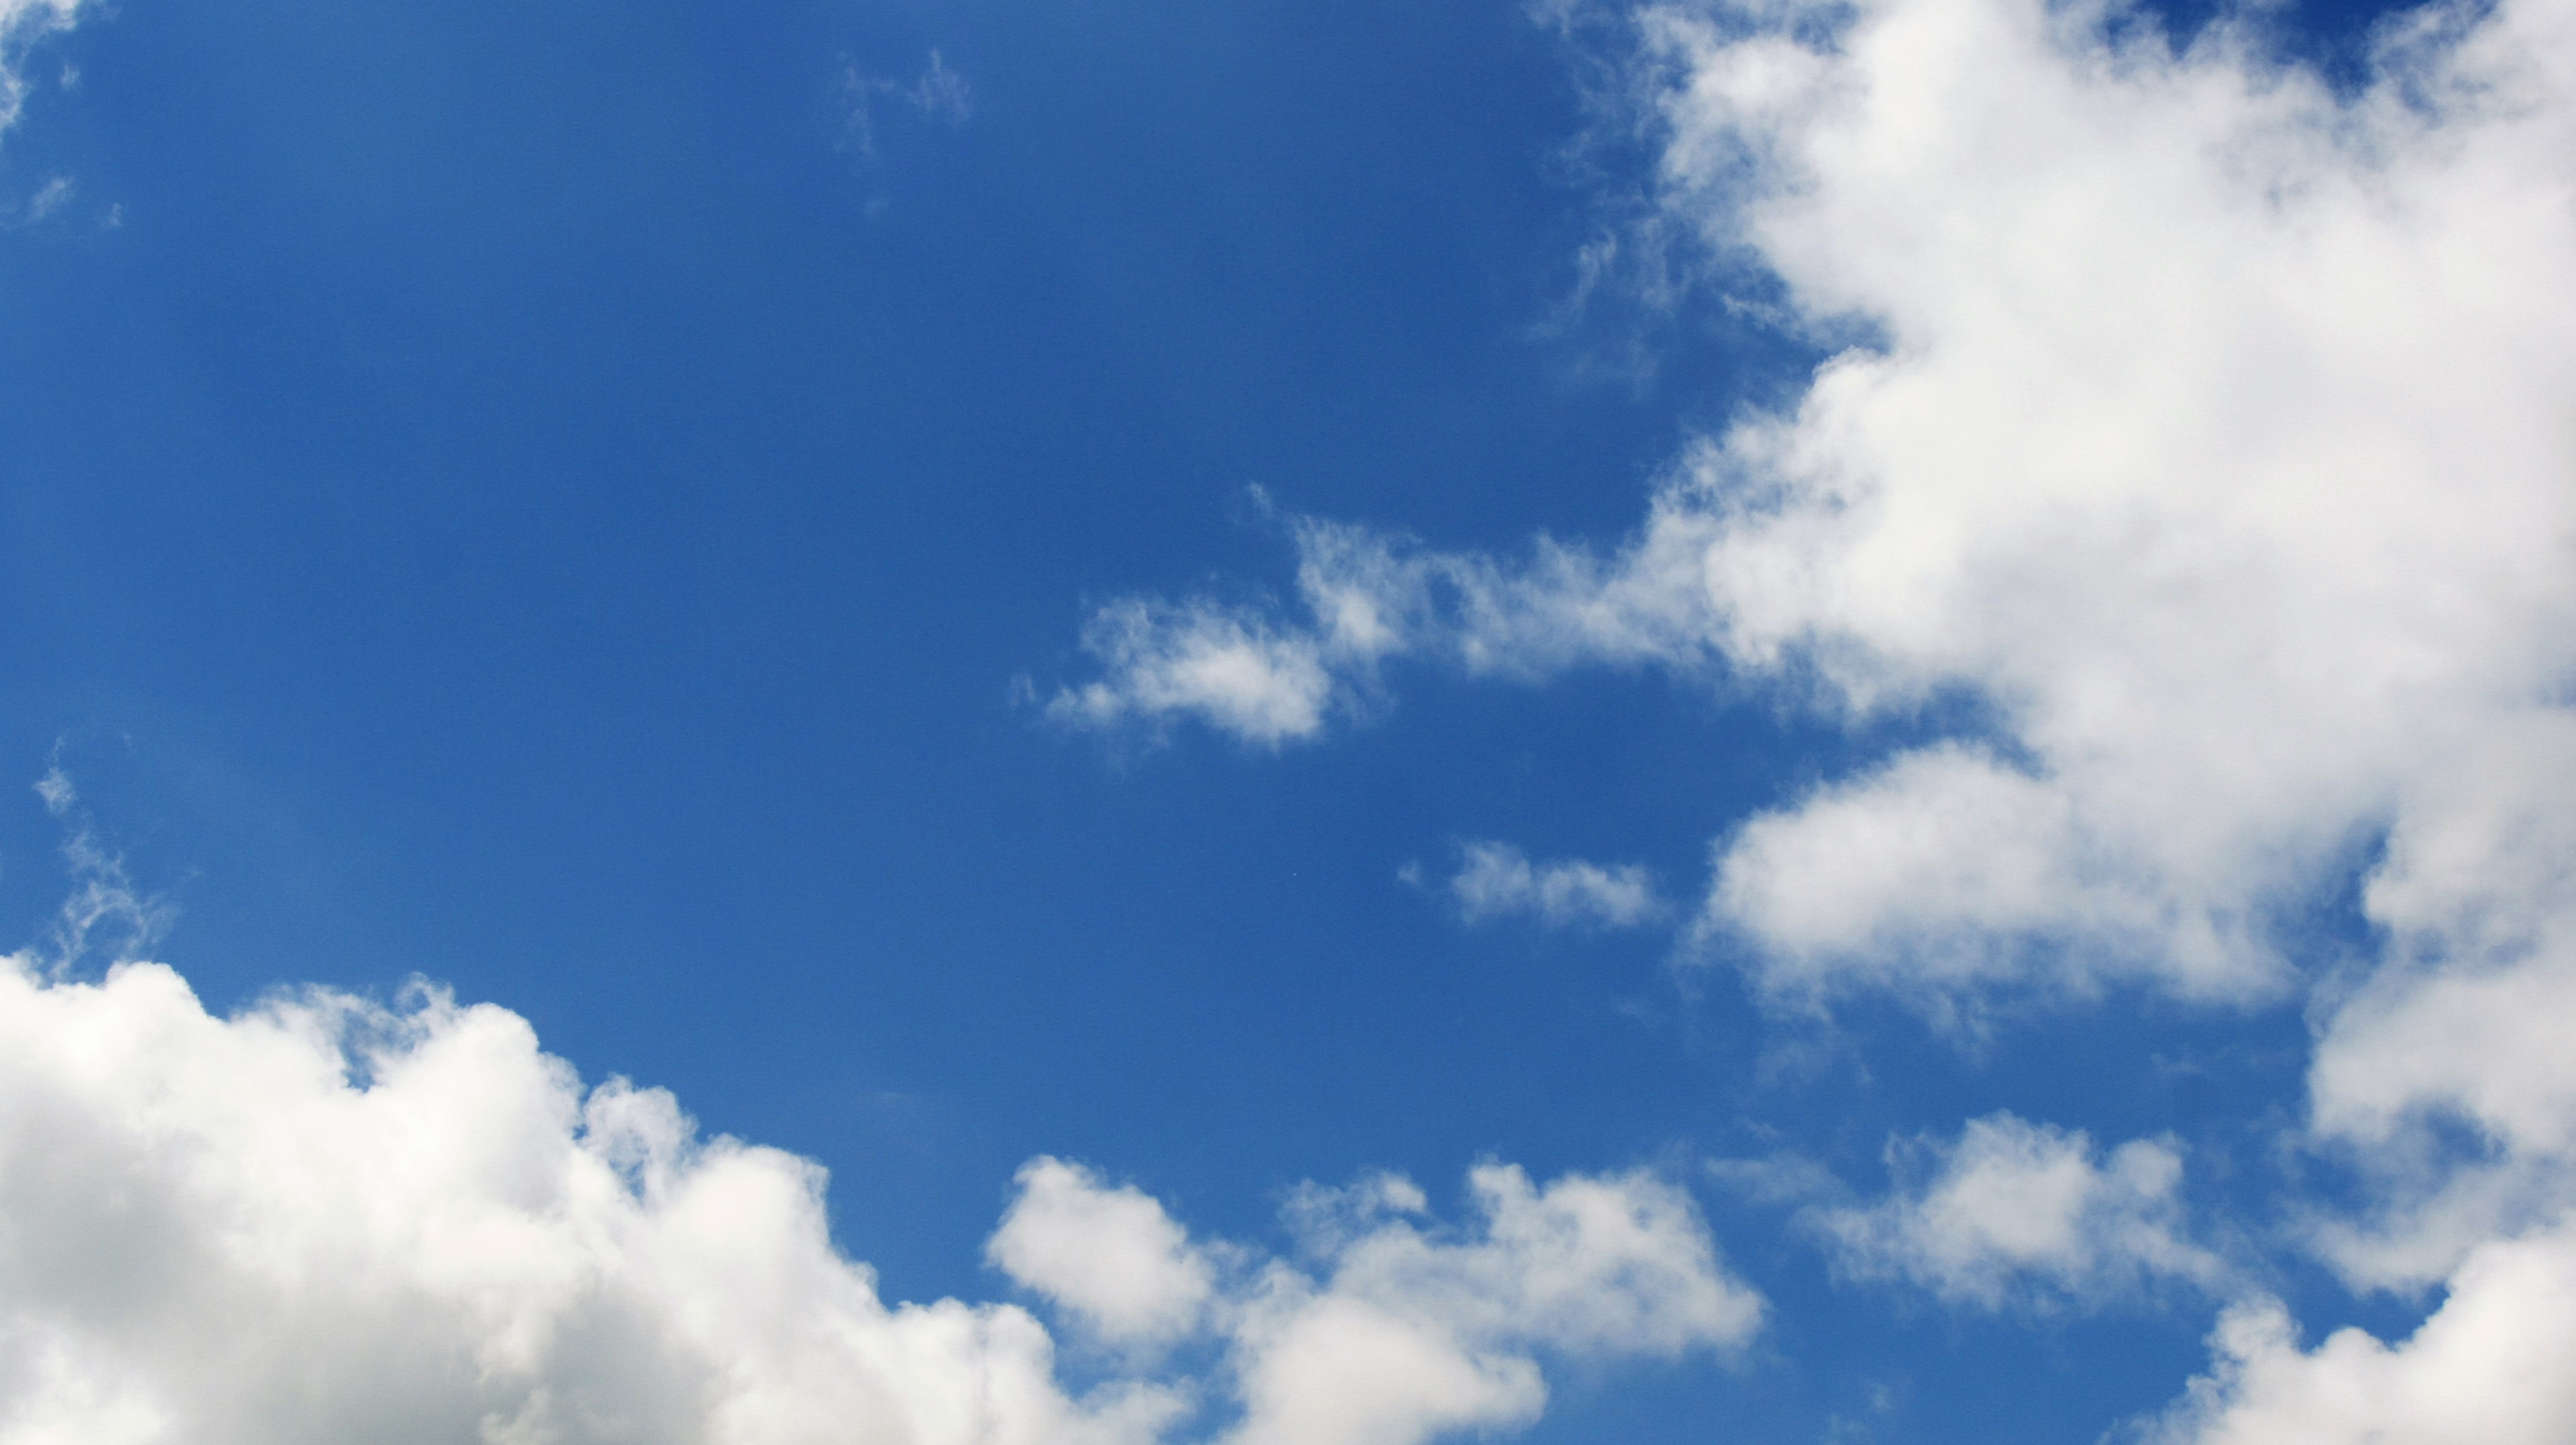
nature, light, cloud, sky, white, sunlight, air, atmosphere, daytime, weather, cumulus, blue, cloudscape, blue sky, outdoors, clouds, day, sky clouds, blue sky clouds, meteorological phenomenon, blue sky background, atmosphere of earth